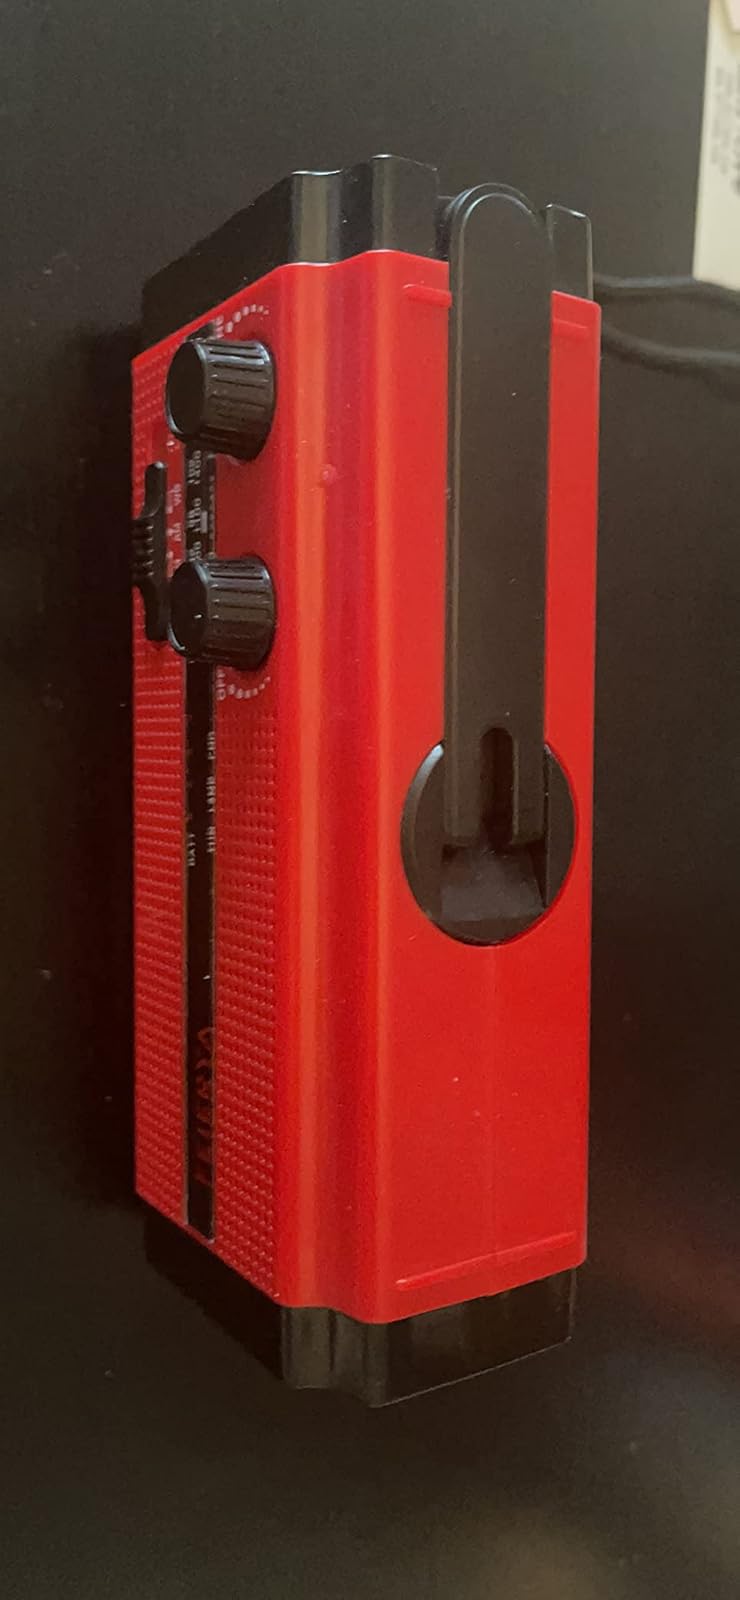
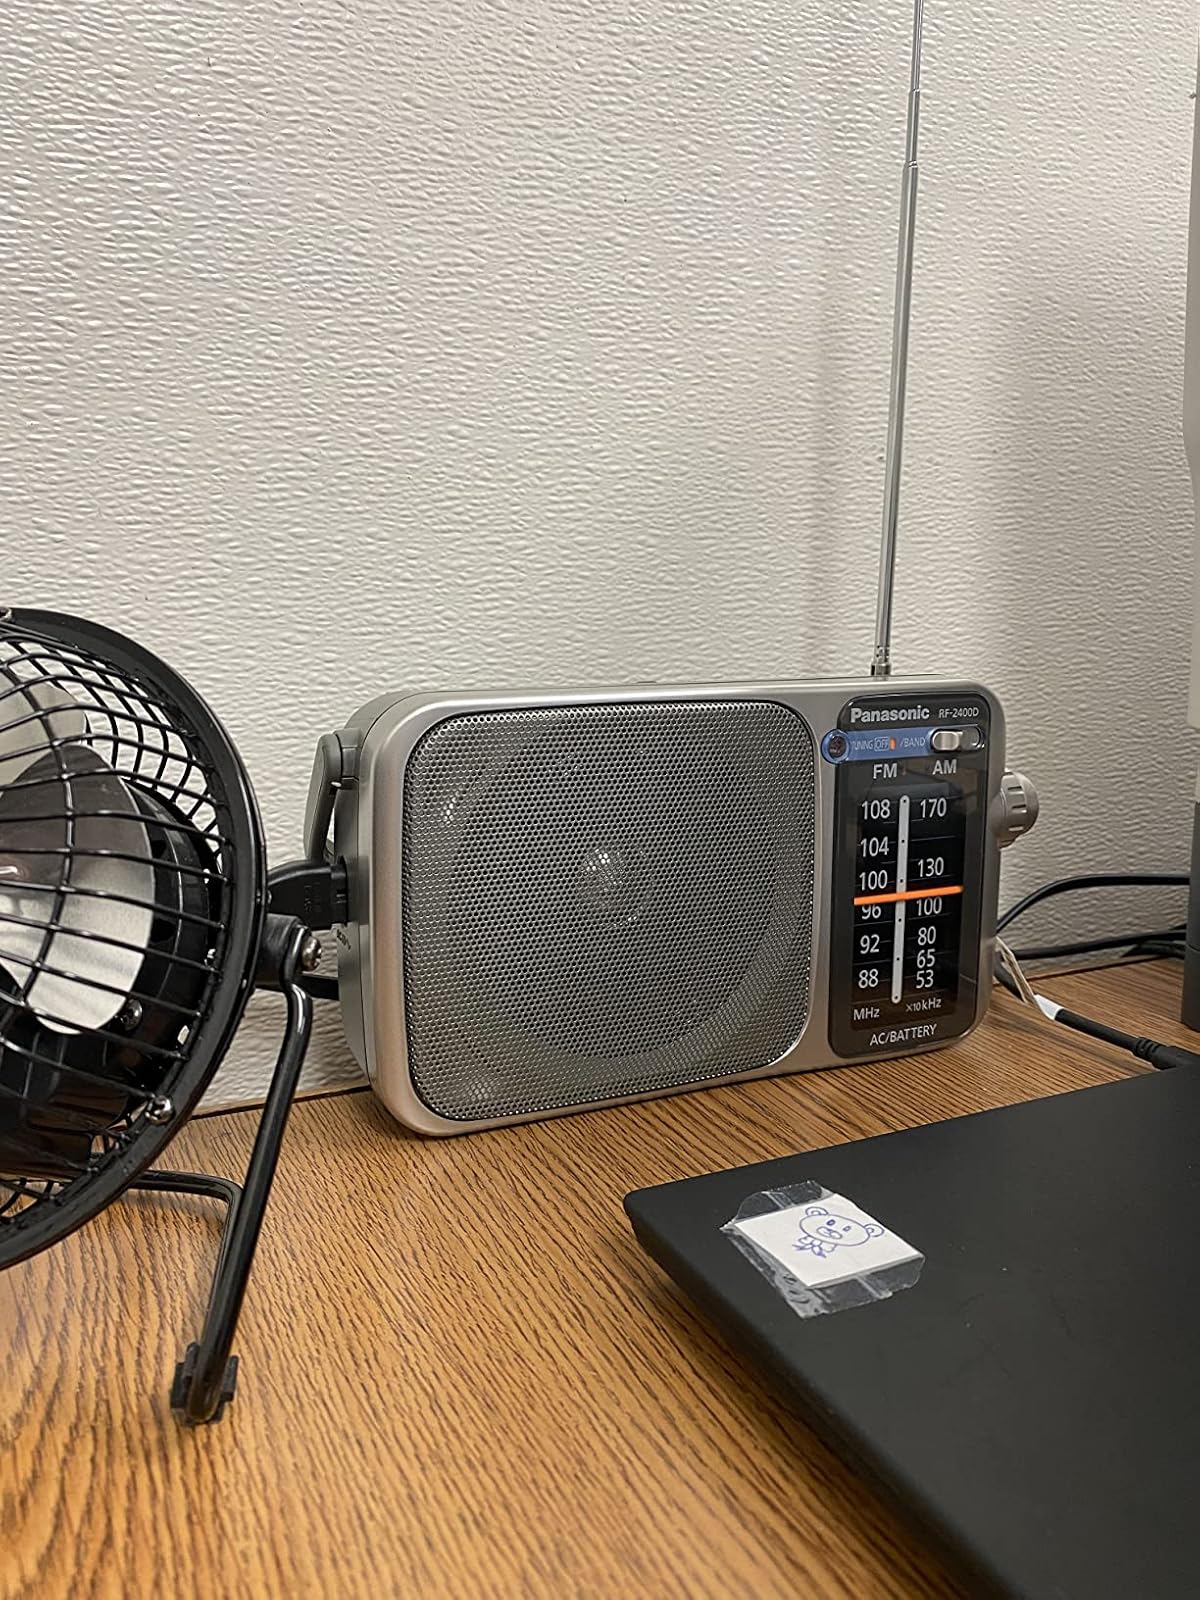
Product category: radio
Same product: no